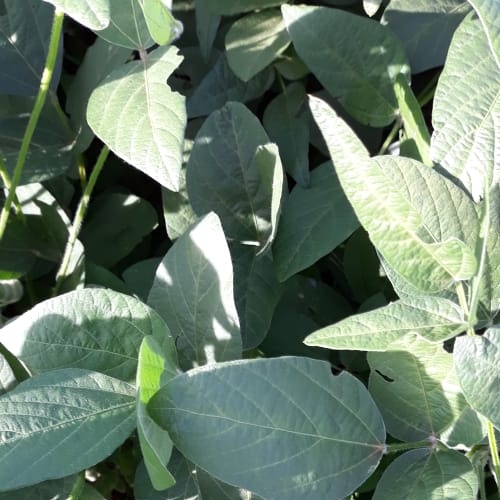
Label: Caterpillar